Jeep Commander (2022)

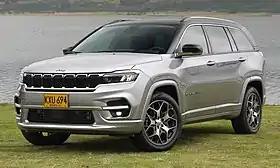
2023 Jeep Commander Overland (Colombia)

The Jeep Commander, also known as the Jeep Meridian in India, is a mid-size crossover SUV produced by Jeep since 2021. Based on the second-generation Compass, the vehicle is lengthened to accommodate three-row seating. It is mainly offered in emerging markets such as Latin America and India, but is also marketed in Japan. The vehicle was introduced in Brazil in August 2021 and in India in April 2022. The Commander/Meridian is positioned above the Compass.